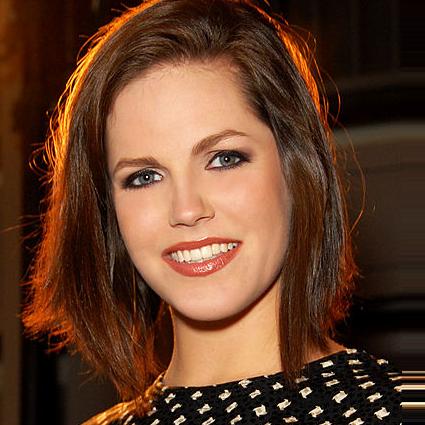
Age: 25